Marlinspike Hall

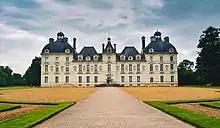
The Château de Cheverny was used as a model for Marlinspike Hall. The central tower and two inner wings are identical while the two outermost wings were not used.

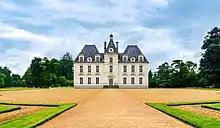
Simulation of Marlinspike Hall with the outer wings removed and some features changed

Marlinspike Hall is presented as a large and luxurious dwelling adorned with numerous works of art, antique furniture, and a gallery of the Haddock family's historic treasures. The grounds comprise a park with extensive woodlands, wide lawns, a rose garden, a high surrounding wall, at least two gates, a neighbouring meadow, and at least one adjacent building (used by Professor Calculus as a laboratory in "The Calculus Affair", 1956). The size of the house and park would appear to require a number of domestic and gardening staff, but only one—the faithful Nestor, serving as butler to the Hall—is ever seen.